Bryan Rush

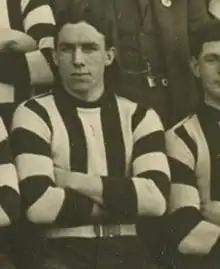
Rush in 1913

Bryan Joseph Rush (2 April 1893 – 11 August 1982) was an Australian rules footballer who played with Collingwood in the Victorian Football League (VFL).